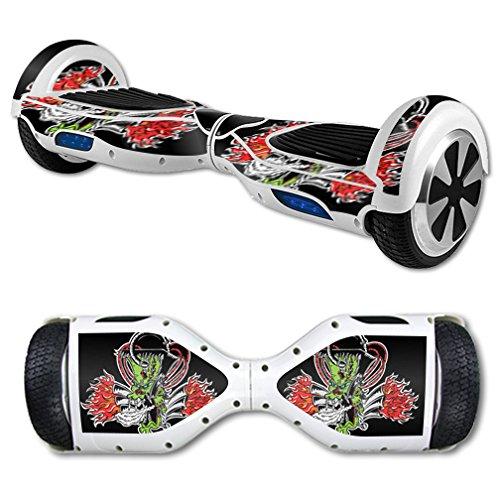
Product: MightySkins Skin Compatible with Hover Board Self Balancing Scooter Mini 2 Wheel x1 Razor wrap Cover Sicko
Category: Sports & Outdoors | Outdoor Recreation | Skates, Skateboards & Scooters | Scooters & Equipment | Scooters
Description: Fits most models Razor Hovertrax 1.
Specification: ProductDimensions:16x1x12inches|ItemWeight:0.16ounces|ShippingWeight:1pounds|ASIN:B01FKQIRTE|Itemmodelnumber:MiniScooterHoverBoard